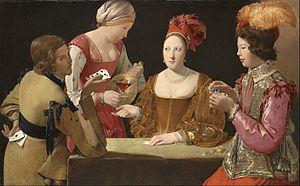
Le Tricheur à l'as de carreau est un tableau réalisé par Georges de La Tour vers 1636-1638, conservé au musée du Louvre, et considéré comme l'un des chefs-d'œuvre du peintre et de la peinture française.
L'as de trèfle est une carte à jouer.
La Diseuse de bonne aventure est une huile sur toile du peintre lorrain Georges de La Tour, actuellement exposée au Metropolitan Museum of Art de New York, et exécutée à une date évaluée entre 1635 et 1638 par Jacques Thuillier, entre 1632 et 1635 par Pierre Rosenberg.
La tricherie est le fait d'enfreindre certaines règles ou certaines conventions explicites en affectant de les respecter pour obtenir un avantage indu. On peut tricher au jeu, dans le sport, à un examen, sur Internet, etc.